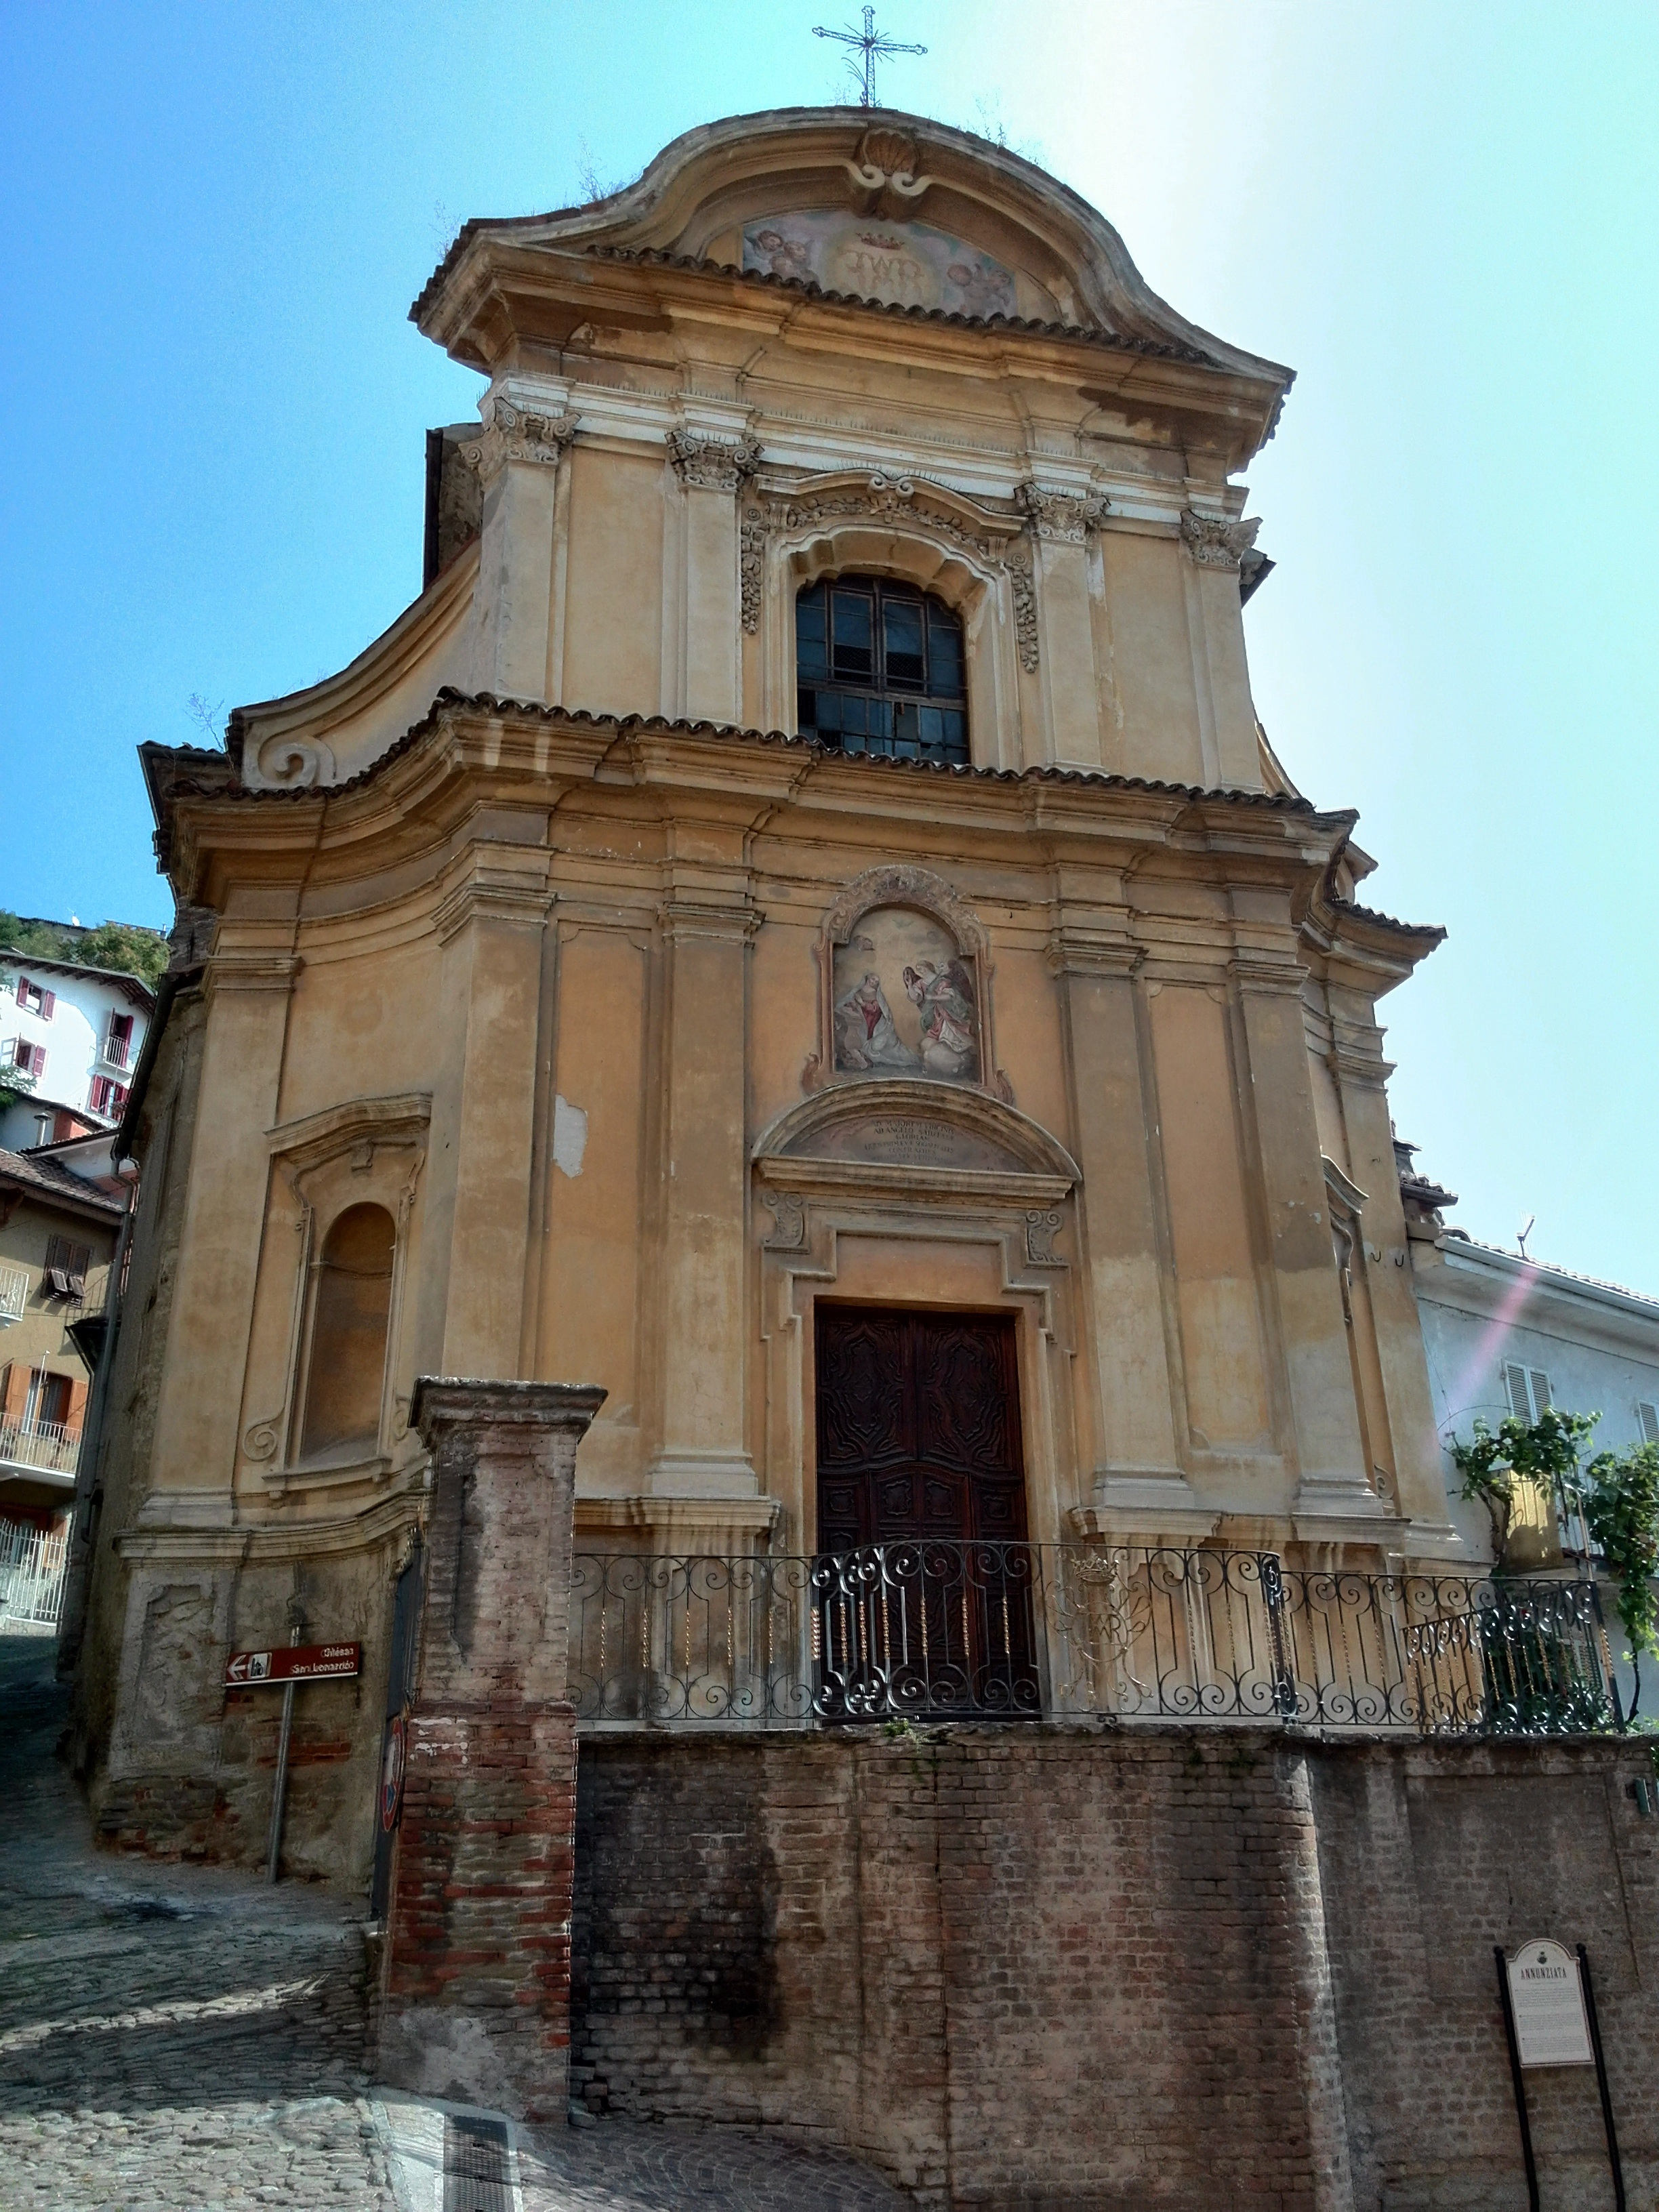
architecture, monument, arch, landmark, facade, church, cathedral, place of worship, basilica, piedmont, ancient history, canelli, asti